Mittelwerk

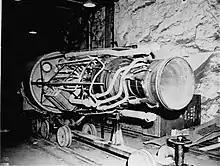
V-2 weapon in Mittelwerk after liberation

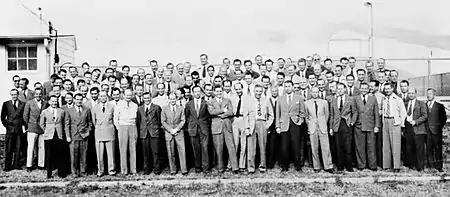
A few of these Operation Paperclip scientists had been at the Mittelwerk.

In July 1944, Hans Kammler ordered the North Works ("Nordwerke") to use cross-tunnels 1–20 for a Junkers jet and piston engine factory, leaving cross-tunnels 21–46 for Mittelwerk GmbH. During February–April 1945, the Nordhausen plant built Taifun anti-aircraft missiles and Heinkel He 162 jet fighters and put into operation a liquid oxygen plant. The plant was the "Eber" project and used equipment evacuated from the Watten bunker and elsewhere to build Heylandt liquid oxygen generators; the 15 generators were nearly complete when the site was captured. The Mittelwerk also contained equipment for producing jet fuel, and in an emergency 1944 decentralization program (named "Geilenbergprogramm" after Edmund Geilenberg) started the "Cuckoo" project, an underground oil plant to be "carved out of the " North of the Mittelwerk. In early February 1945, Wernher von Braun and his team moved from Peenemünde to Bleicherode where, under Hans Kammler's orders, he was responsible for weapons production at multiple underground sites, some operational and others still on the drawing board. Most were never completed. For example, plans for V-2 rocket plants (the Southern Works near Friedrichshafen and the Eastern Works near Riga) were never fulfilled.